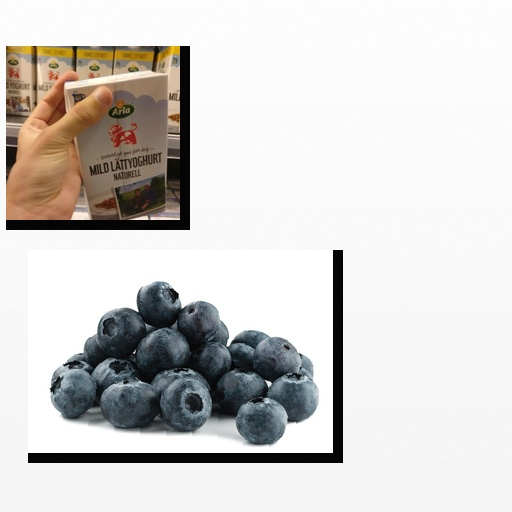
Food items: blueberry, natural_low_fat_yogurt